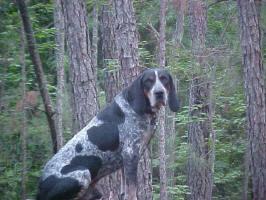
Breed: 217-n000050-bluetick